Romeo and Juliet

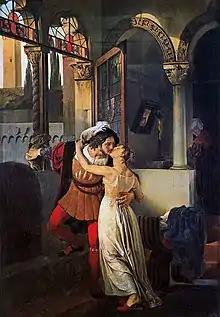
"The Last Kiss of Romeo and Juliet" by Francesco Hayez, 1823

The play, set in Verona, Italy, begins with a street brawl between Montague and Capulet servants who, like the masters they serve, are sworn enemies. Prince Escalus of Verona intervenes and declares that further breach of the peace will be punishable by death. Later, Count Paris talks to Capulet about marrying his daughter Juliet, but Capulet asks Paris to wait another two years and invites him to attend a planned Capulet ball. Lady Capulet and Juliet's Nurse try to persuade Juliet to accept Paris's courtship.